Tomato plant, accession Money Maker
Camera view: tilt-top (135 deg); turntable rotation: 120 degrees
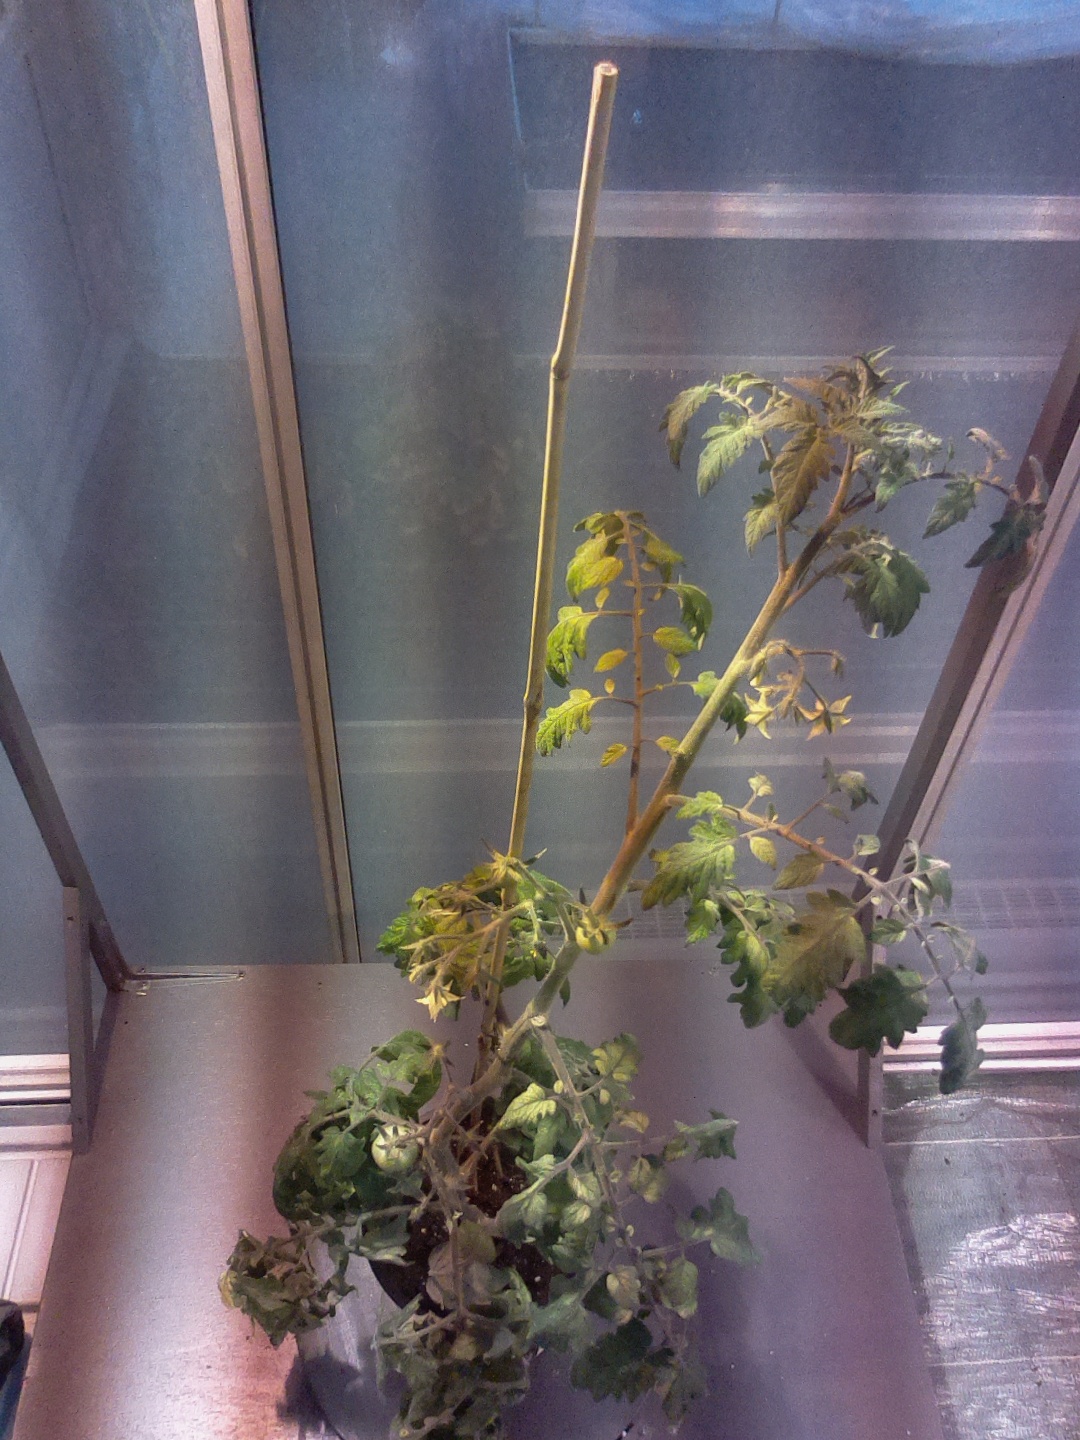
BBCH growth stage 73: 30%-40% of final fruit size